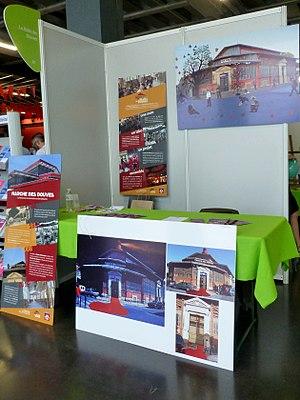
Forum des associations 2016 à Bordeaux, stand de la Halle des Douves.
Le marché des Douves de Bordeaux de style Baltard, construit en 1886 par les architectes Lacombe et Durand entre la grande halle du marché des Capucins et les anciens remparts, est resté en activité jusqu'à 1985.